Transgender history

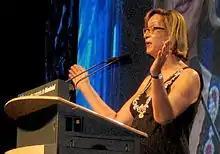
New Zealand politician Georgina Beyer in 2006

Traditional Neapolitan culture recognized , a sort of third gender of male-assigned people with markedly feminine gender expression and an androphilic/homosexual orientation, who remain largely unstigmatized.